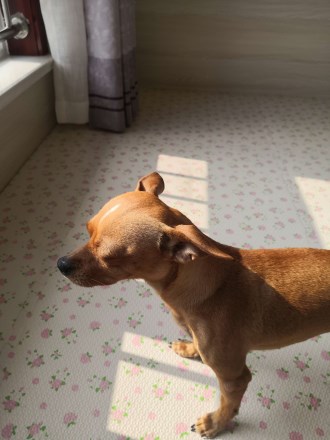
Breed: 561-n000127-miniature_pinscher